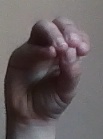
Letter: ha